Roger Barows

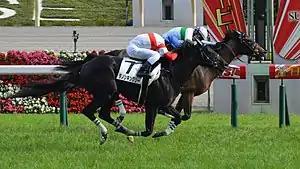
Roger Barows wins the 86th Tokyo Yushun

On his three-year-old debut Roger Barows ran in the Fukujuso Tokubetsu over 2000 metres at Kyoto and won from Hagino Upload and four others. He was then stepped up in class for the Grade 2 Spring Stakes (a major trial race for the Satsuki Sho) at Nakayama Racecourse in which he started the 4.1/1 second favourite. Ridden by Yuga Kawada he came home seventh of the sixteen runners, beaten three lengths by the winner Emeral Flight. Suguru Hamanaka took the mount when the colt started second favourite for the Kyoto Shimbun Hai over 2200 metres on 4 May. He took the lead from the start and maintained his advantage until the final strides when he was overtaken and beaten a neck by the 34/1 outsider Red Genial.